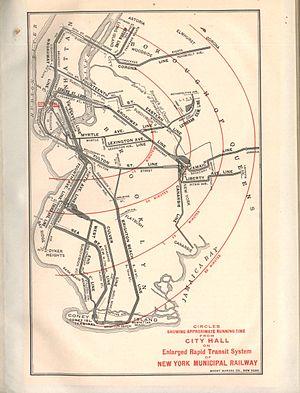
La Brooklyn Rapid Transit Company était une entreprise de transport en commun de la ville de New York. Elle fut fondée en 1896 pour acquérir et consolider les lignes qui existaient à l'époque dans les arrondissements de Brooklyn et de Queens. Acteur proéminent et leader dans son domaine, elle était cotée au New York Stock Exchange sous le ticker « B ». Elle déposa cependant le bilan en 1919 et fut réincorporée en Brooklyn-Manhattan Transit Corporation en 1923. Elle constitue avec l'Interborough Rapid Transit Company et l'Independent Subway System l'une des trois entreprises à l'origine de l'actuel métro de New York.
La BMT Broadway Line est une ligne souterraine du métro de New York qui dessert l'arrondissement de Manhattan. Issue de l'ancien réseau de la Brooklyn Rapid Transit Company, devenue Brooklyn-Manhattan Transit Corporation et construite dans le cadre des Dual Contracts, elle fait aujourd'hui partie de la Division B. Elle constitue l'une des lignes principales du réseau qui donnent leur couleur aux dessertes qui les empruntent. La ligne, inaugurée en 1917 comporte aujourd'hui 16 stations, et tire son nom du fait que la plupart de son tracé est situé en dessous de Broadway. Elle est empruntée par les métros N, Q et R.